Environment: real
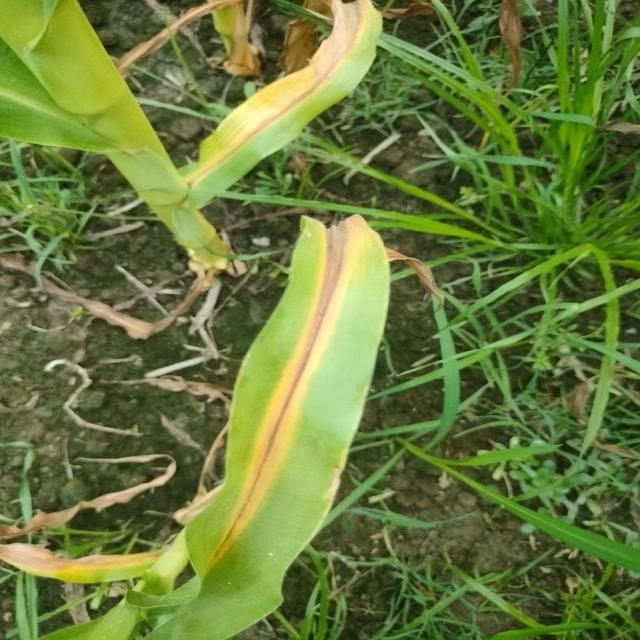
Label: nitrogen_deficiency